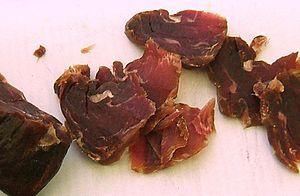
Le terme charcuterie désigne couramment de nombreuses préparations alimentaires à base de viande et d'abats, crues ou cuites. Elles proviennent majoritairement, mais pas exclusivement, du porc, dont presque toutes les parties peuvent être utilisées, et ont souvent le sel comme agent de conservation.
La kuivaliha, connue aussi sous le nom kapaliha, est de la viande salée et séchée, souvent de renne.